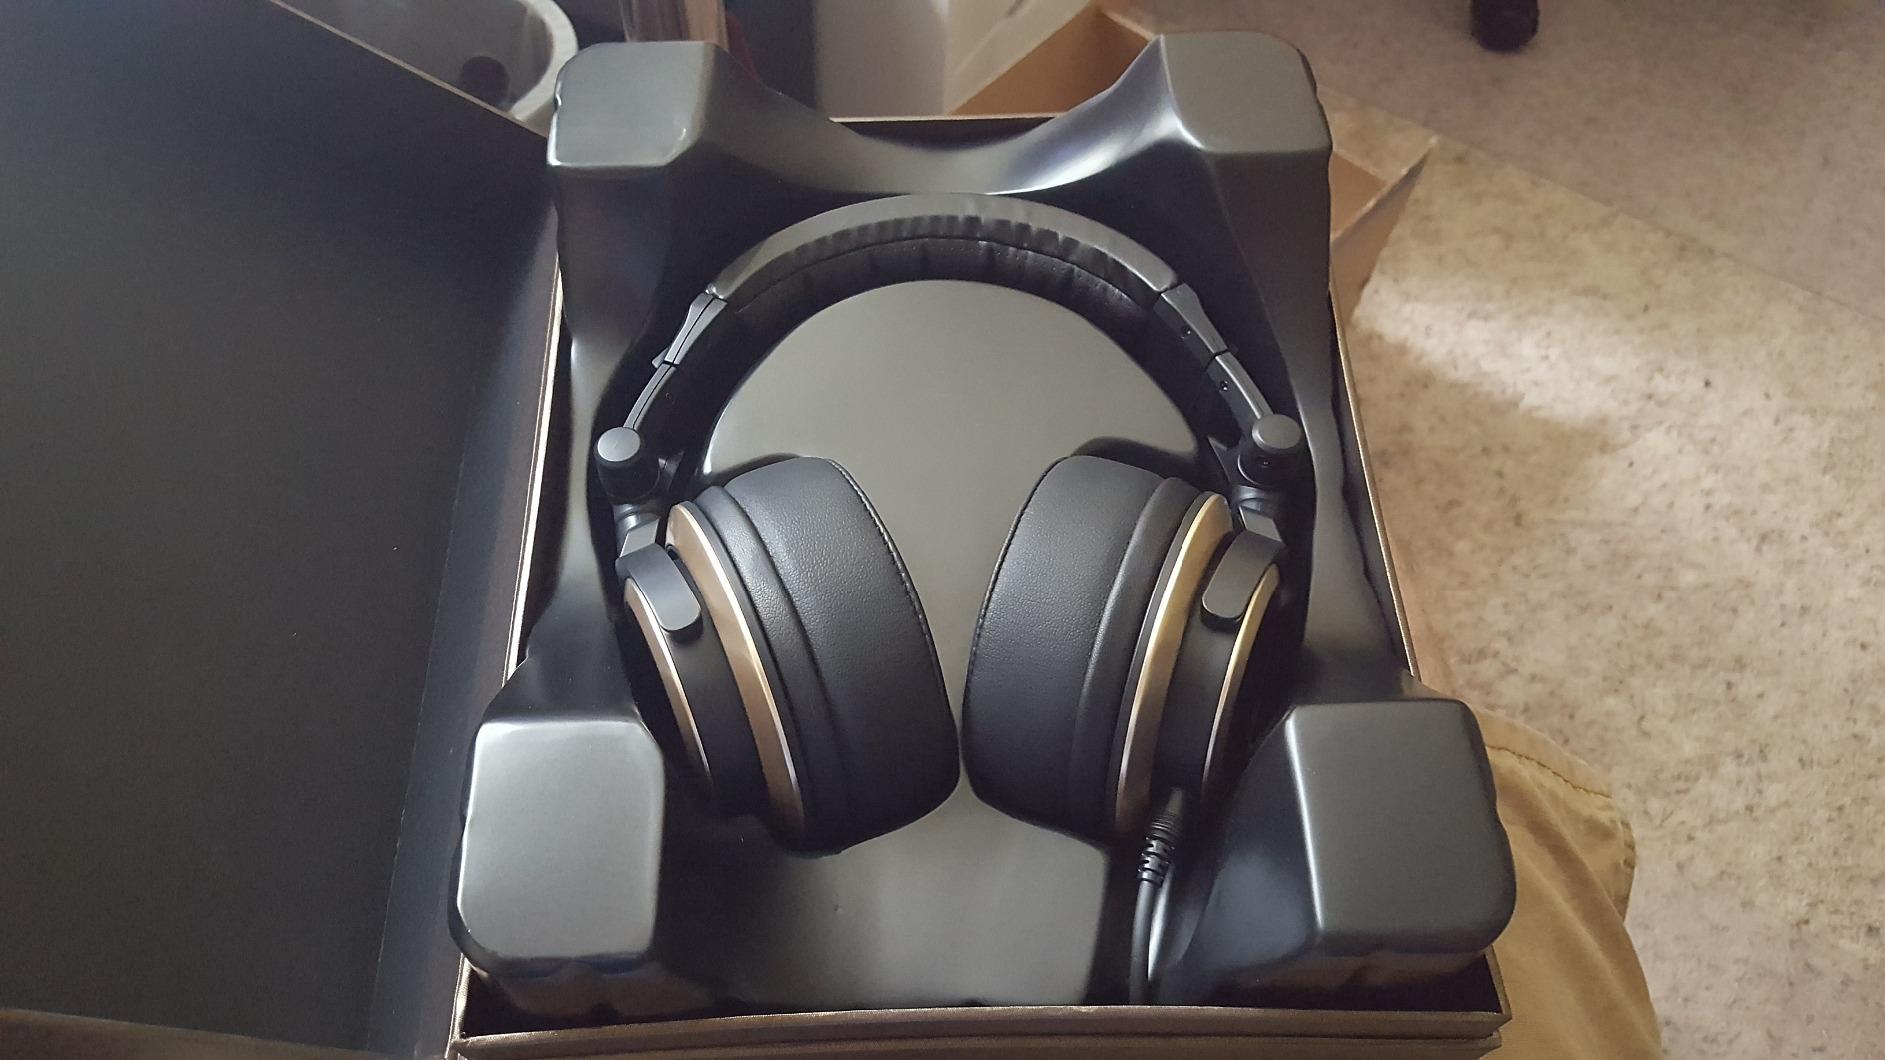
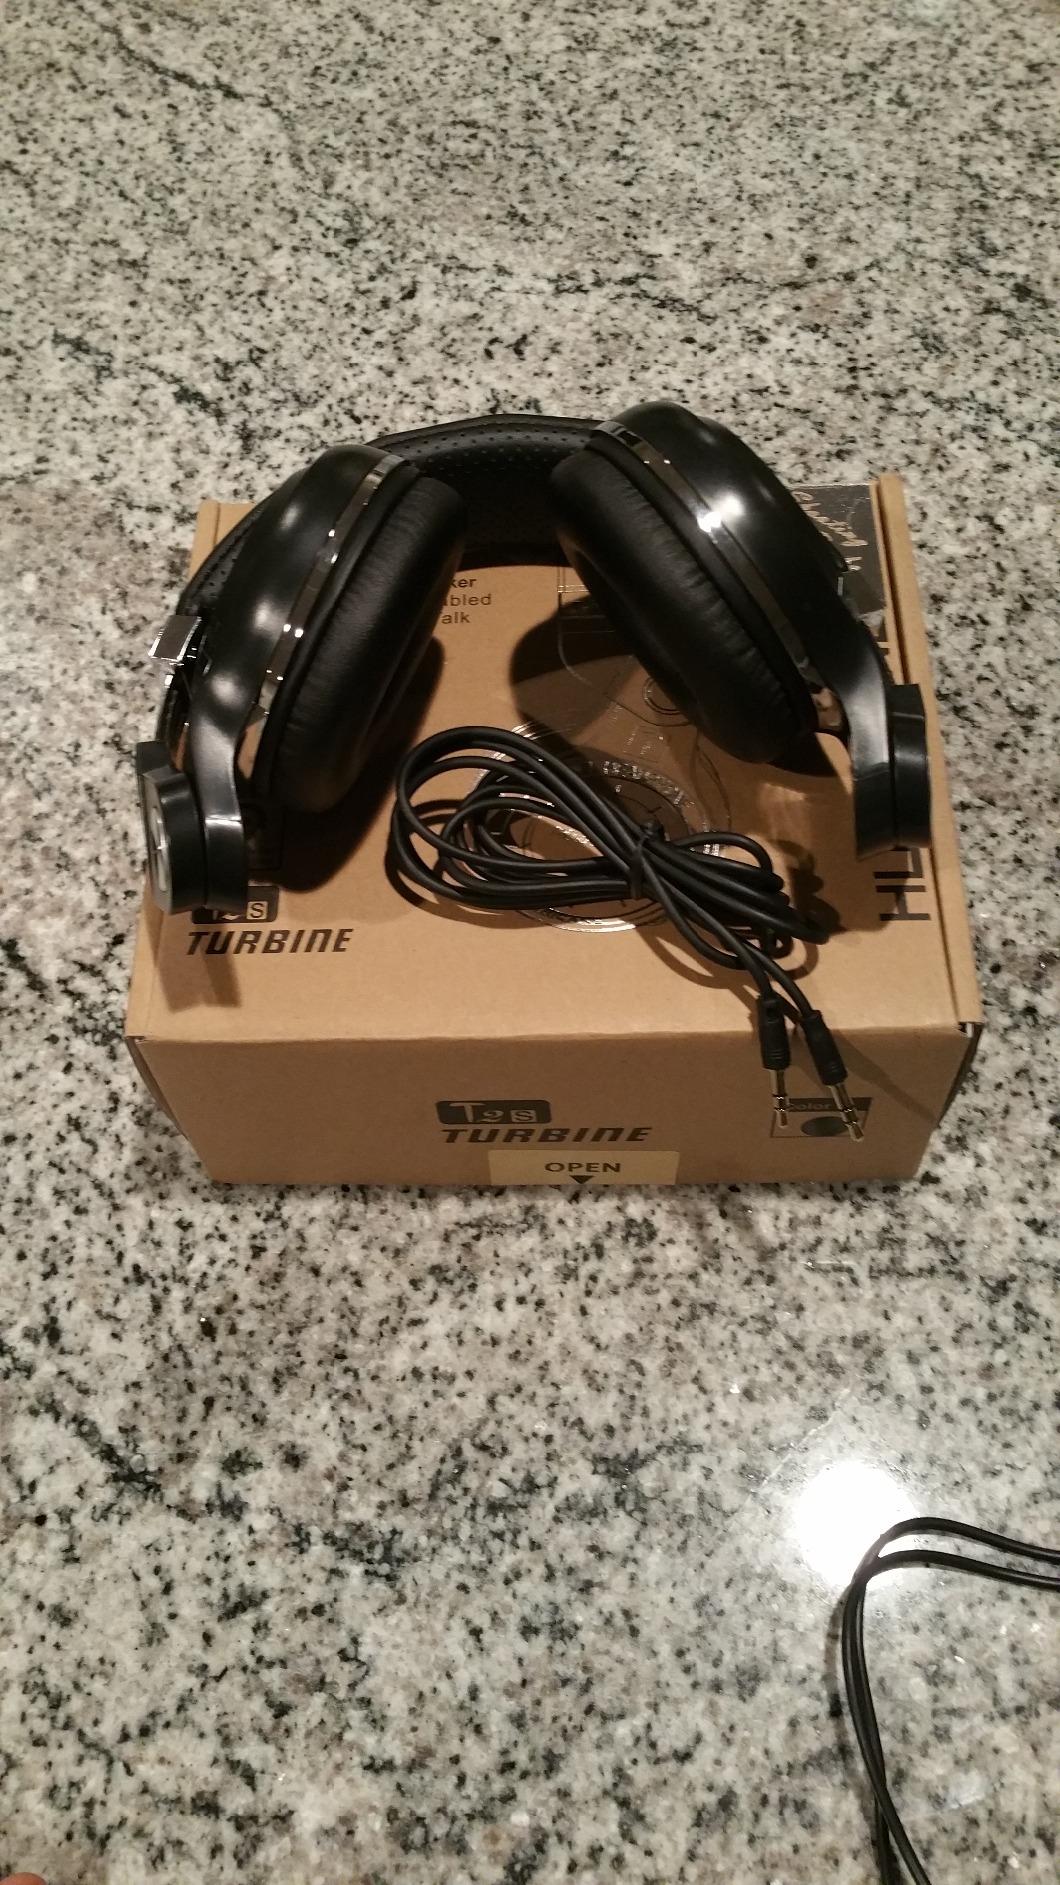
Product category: headphones
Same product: no